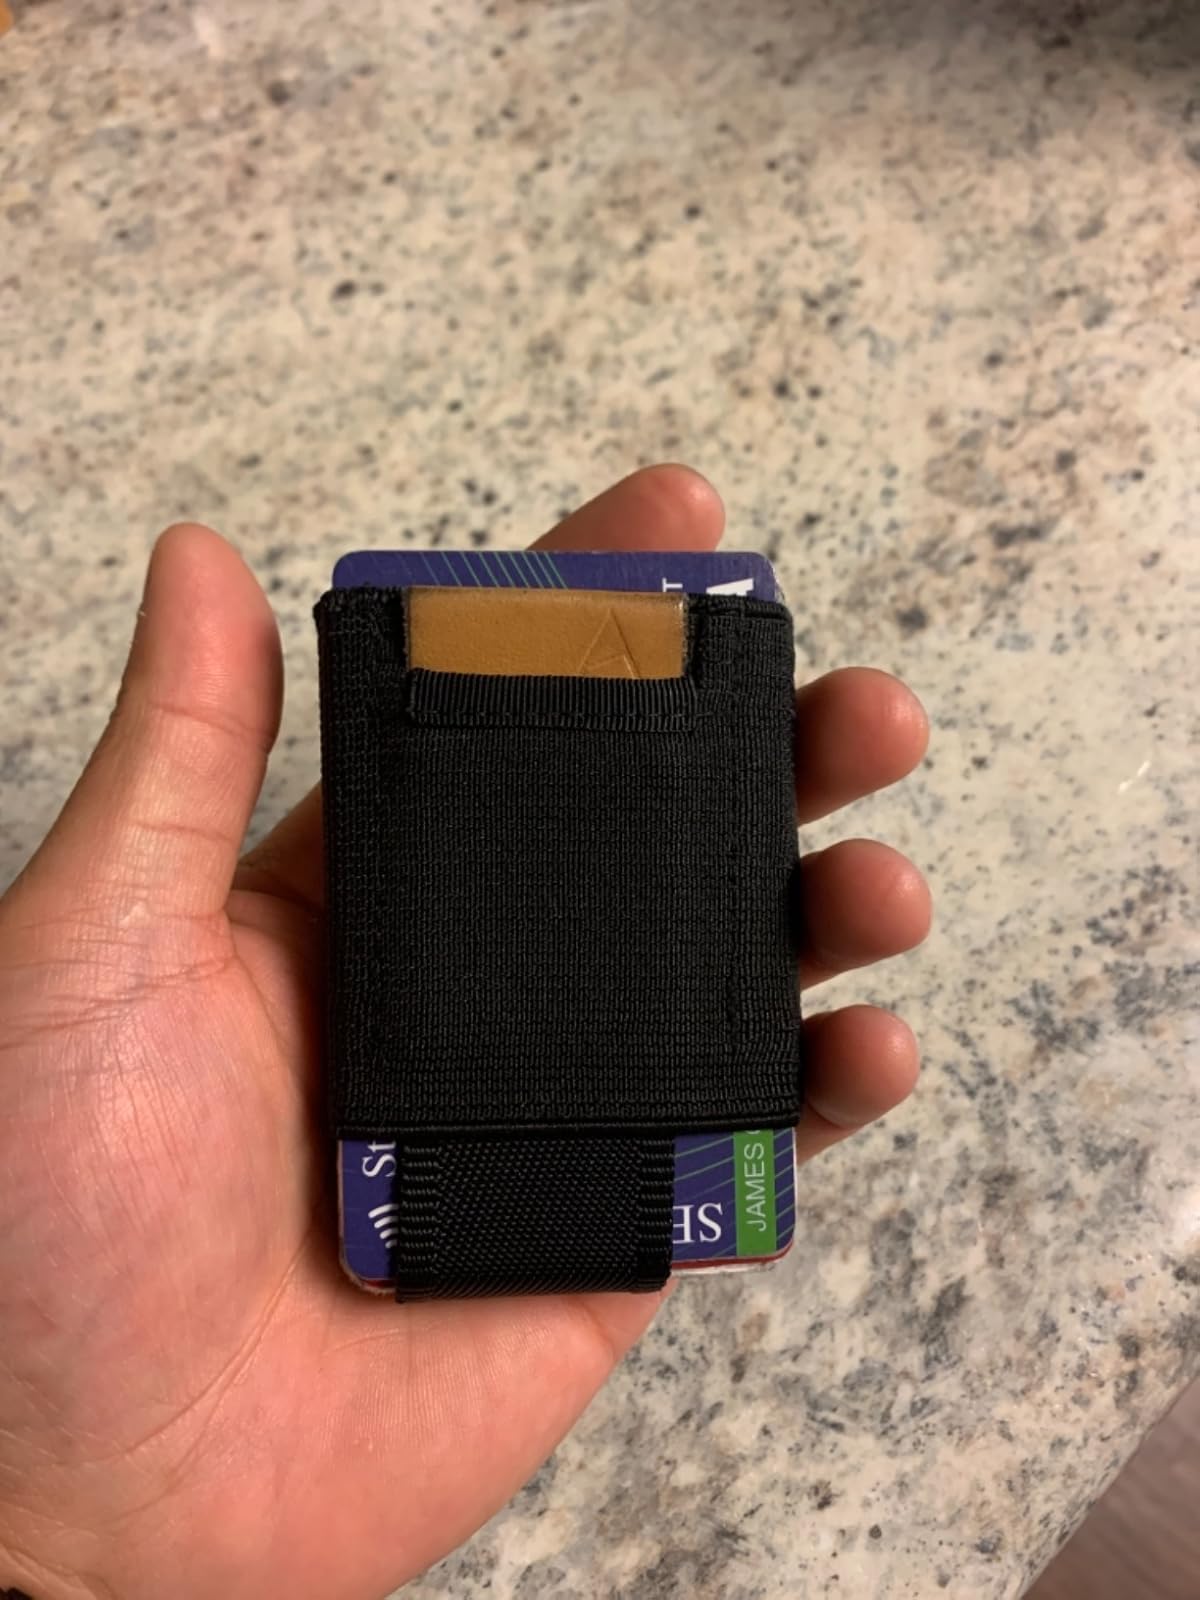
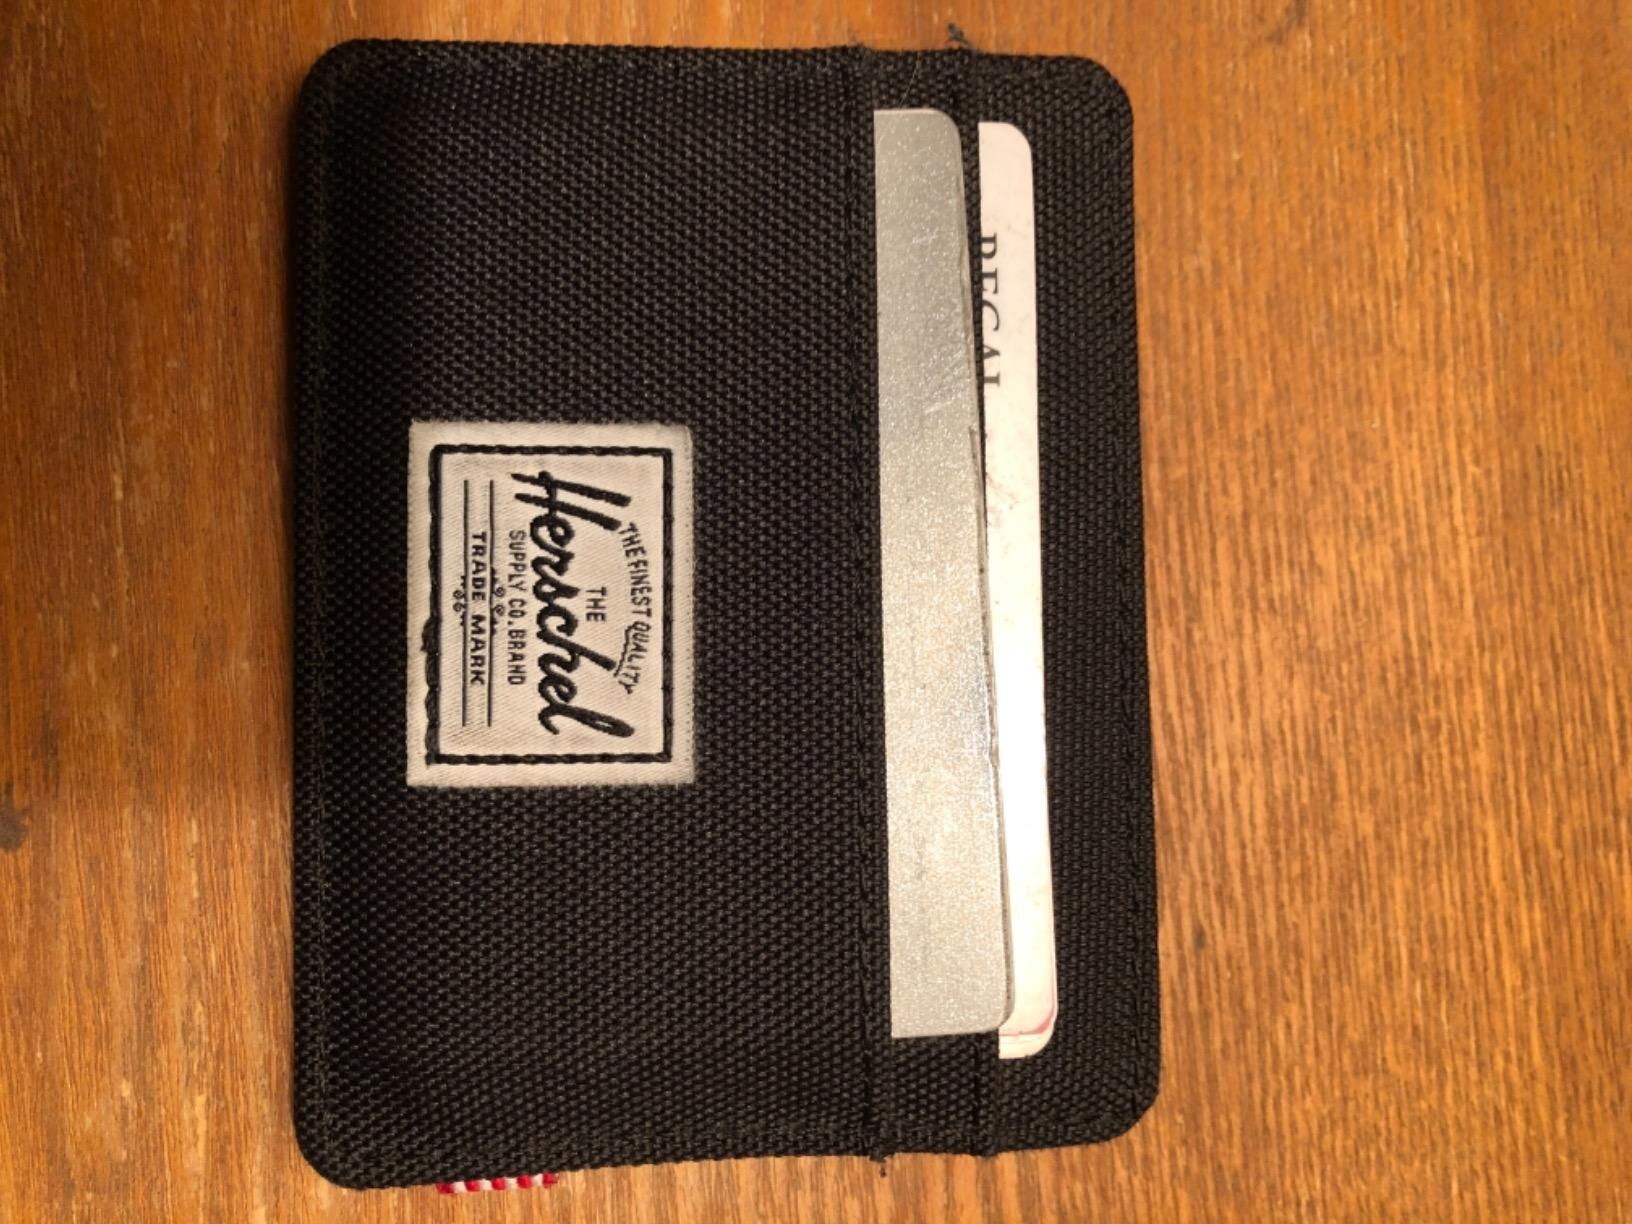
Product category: accessories_wallet
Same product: no